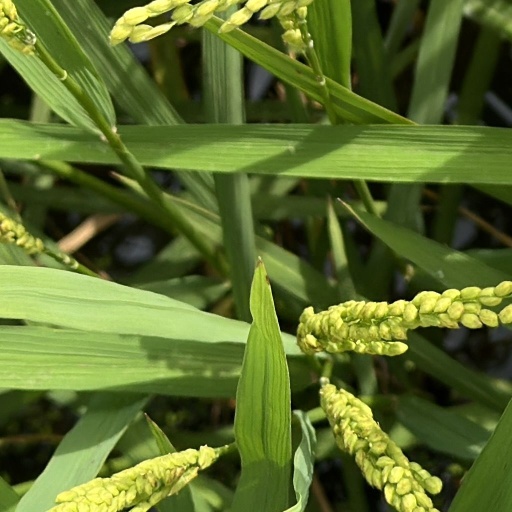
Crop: rice